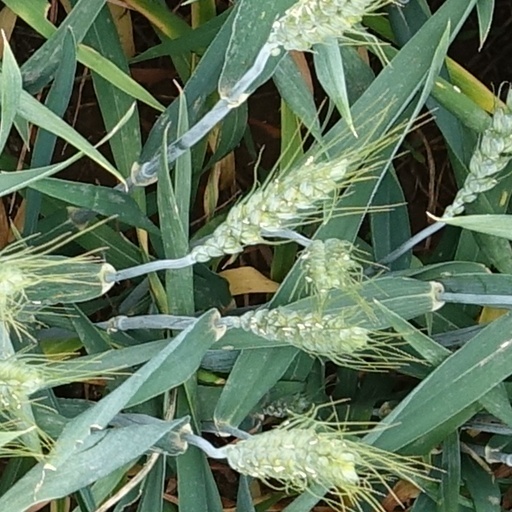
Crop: wheat